Evangelicalism

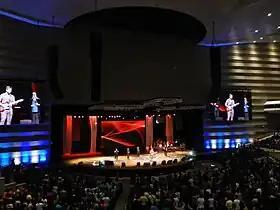
Worship service at Christ's Commission Fellowship Pasig affiliated to the Christ's Commission Fellowship in 2014, in Pasig, Philippines.

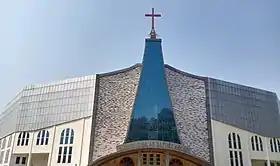
Chümoukedima Ao Baptist Church building in Chümoukedima, affiliated with the Nagaland Baptist Church Council (India).

One influential definition of evangelicalism has been proposed by historian David Bebbington. Bebbington notes four distinctive aspects of evangelical faith: conversionism, biblicism, crucicentrism, and activism, noting, "Together they form a quadrilateral of priorities that is the basis of Evangelicalism."